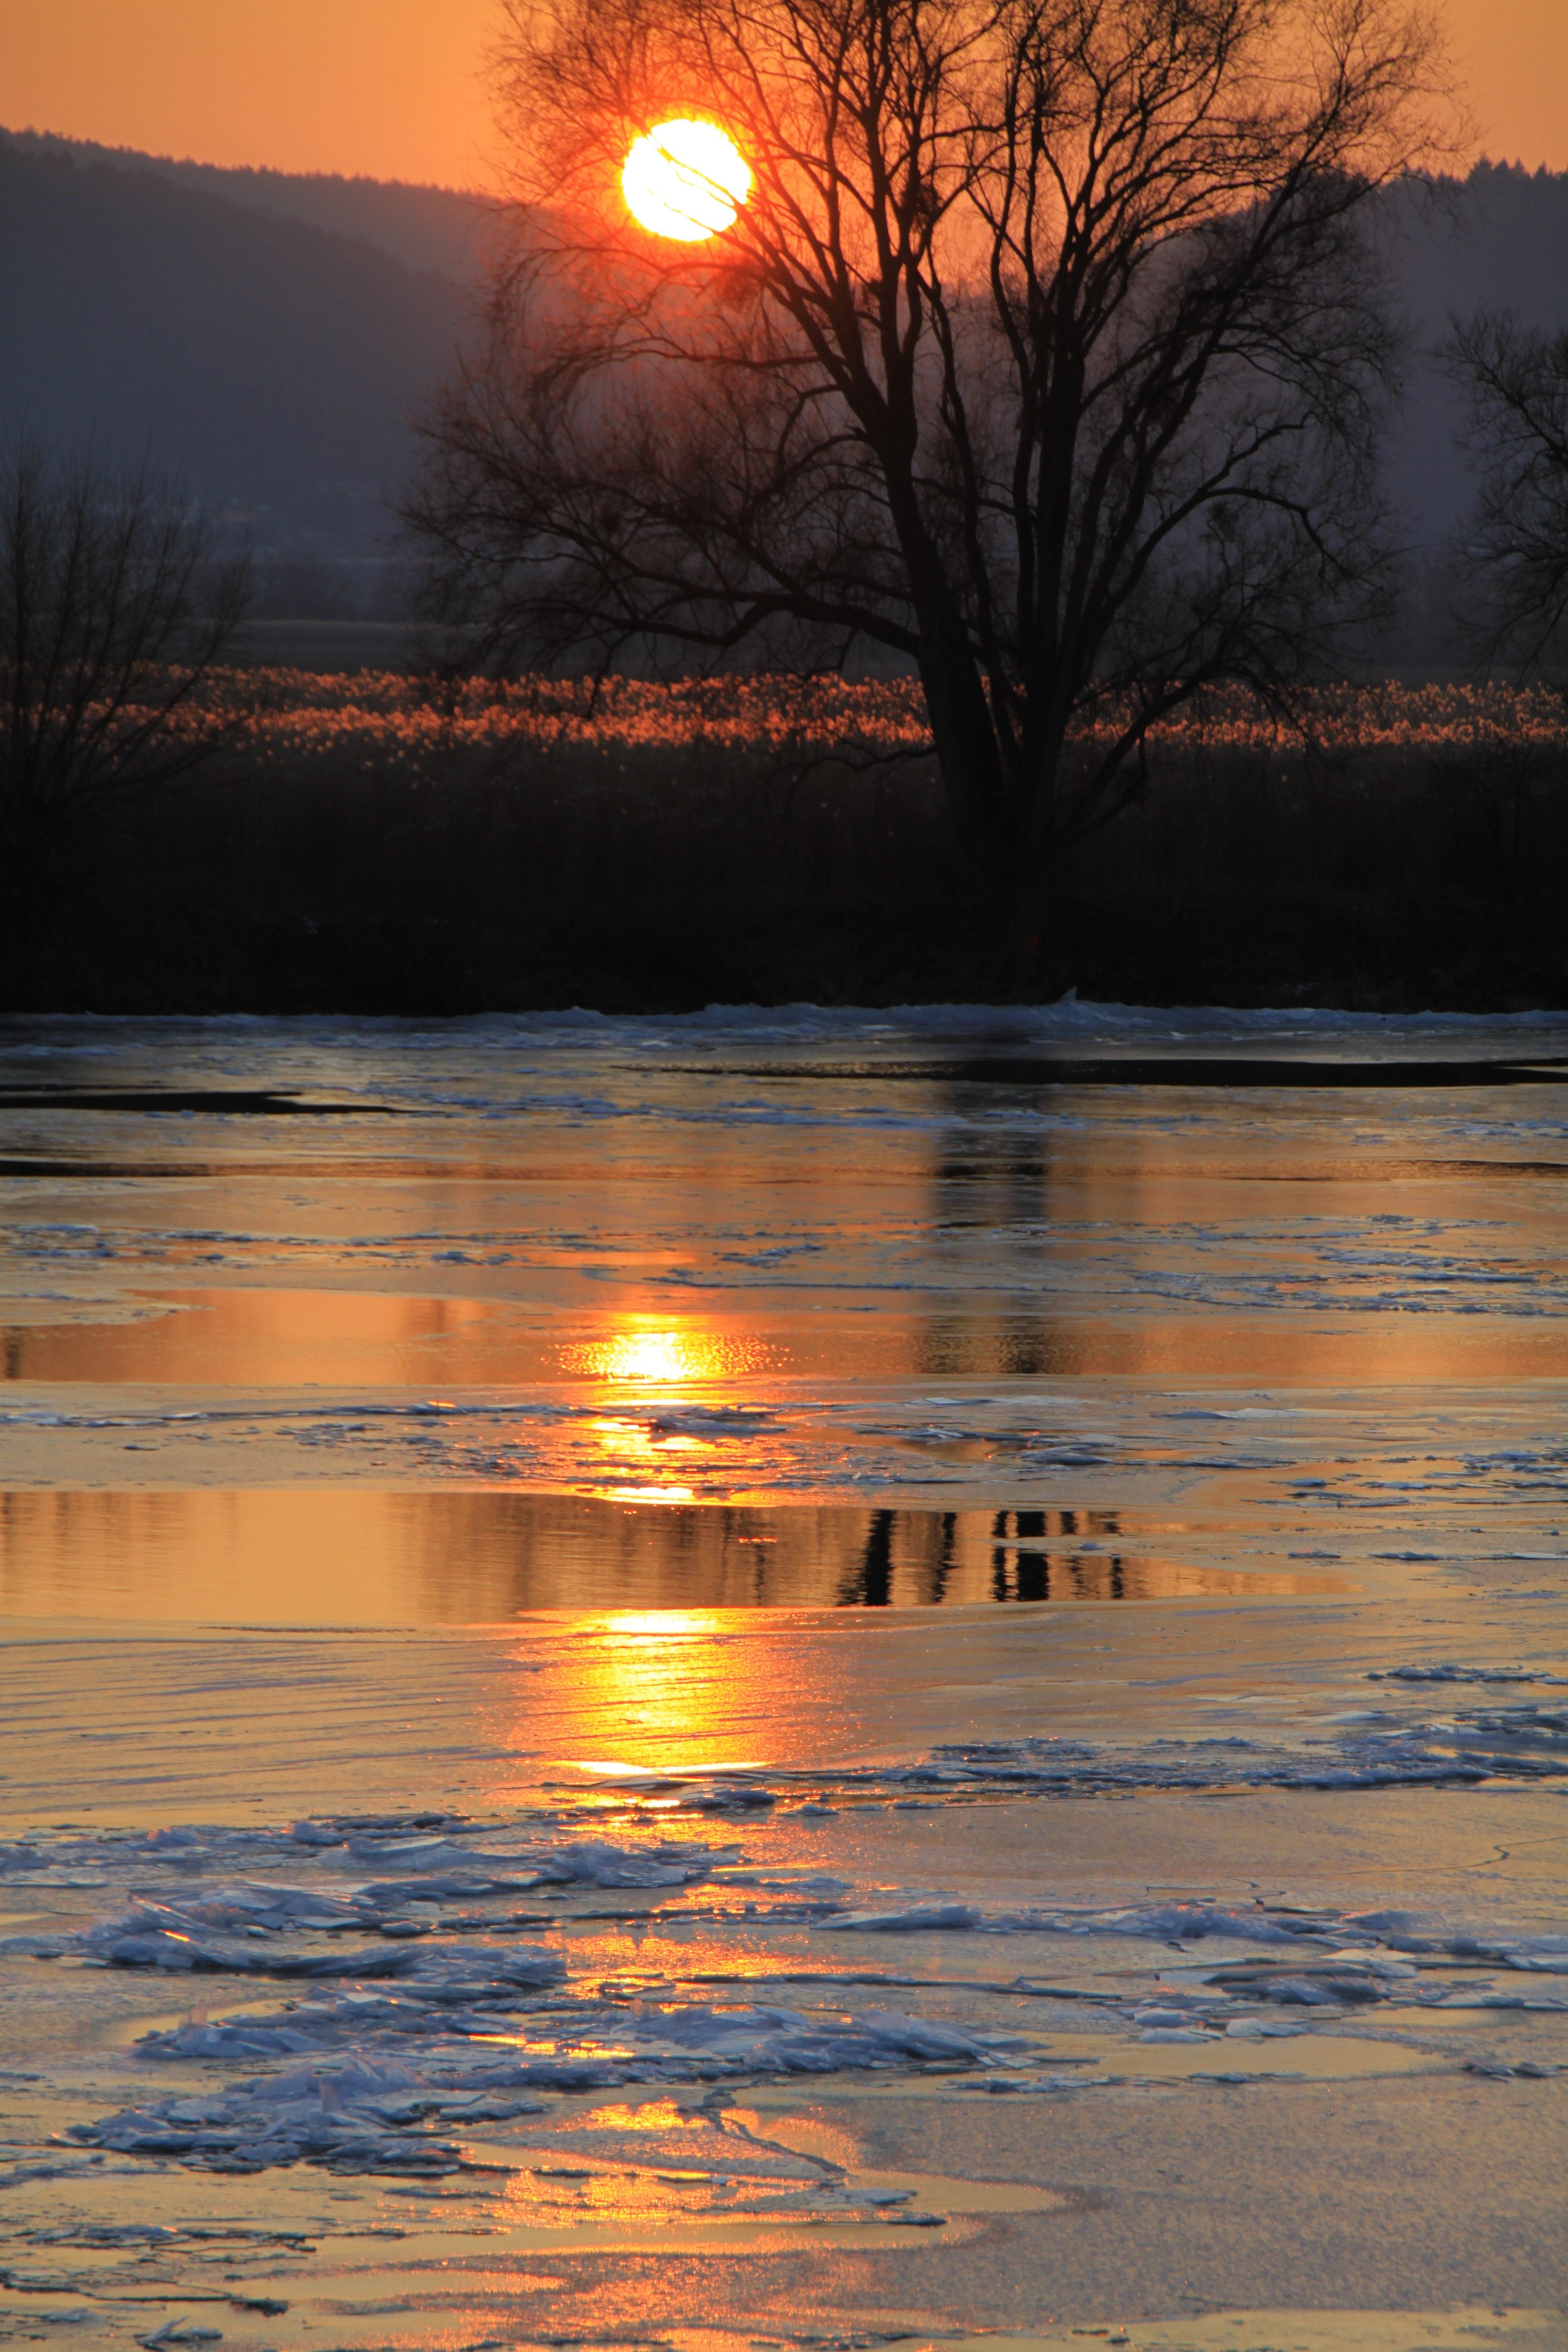
water, sunrise, sunset, sunlight, morning, lake, dawn, dusk, ice, evening, reflection, abendstimmung, afterglow